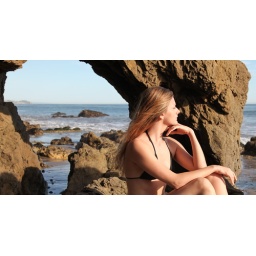
Photoshoot of a pretty model with long blonde hair and blue eyes in a black bikini.